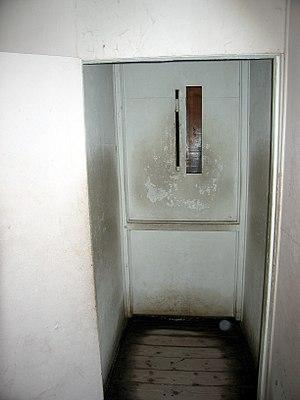
Genickschussanlage, terme allemand signifiant littéralement en français « installation de tir dans la nuque », est le nom officiel d'un dispositif utilisé pour les exécutions par surprise pratiquées en Allemagne nazie.